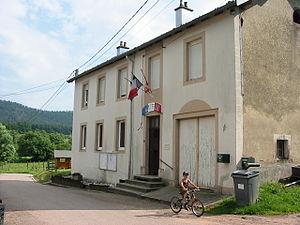
Belmont-sur-Buttant (88)
Belmont-sur-Buttant [belmɔ̃ syʁ bytɑ̃], en patois de la montagne [bjaːmɔ̃], est une commune française située dans le département des Vosges, en région Grand Est.